Emergo (board game)

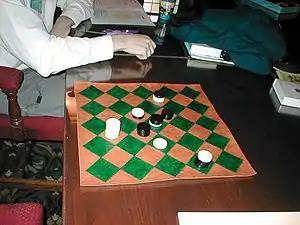
Emergo match (2004) played on an orthogonal depiction of a standard checkerboard

Emergo is an abstract strategy game created by Christian Freeling and Ed van Zon in 1986. It belongs to the "stacking" category of games, or column checkers, along with Bashni and Lasca. The name comes from the motto of the Dutch province of Zeeland: "Luctor et emergo" meaning: "I wrestle and emerge". The goal of the game is to capture all of the opponents pieces similar to checkers/draughts. Emergo, and all column checkers, differ from most draughts variants because of their unique method of capture. An opponent's piece is added to the capturing player's column rather than being removed. Men can be recaptured from an opponent later on in the game.